South China

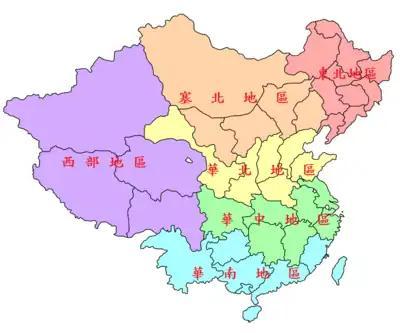
Regional divisions in historical textbooks of the Republic of China, with South China (light blue area) including the six provinces of Yunnan, Guizhou, Guangxi, Guangdong, Fujian, Taiwan, and the Hainan

In a narrower sense, 'South China' specifically refers to "Lingnan", meaning the region "south of the Wuling Mountains", the mountain which roughly goes near the 28th parallel north.